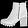
Label: Ankle boot